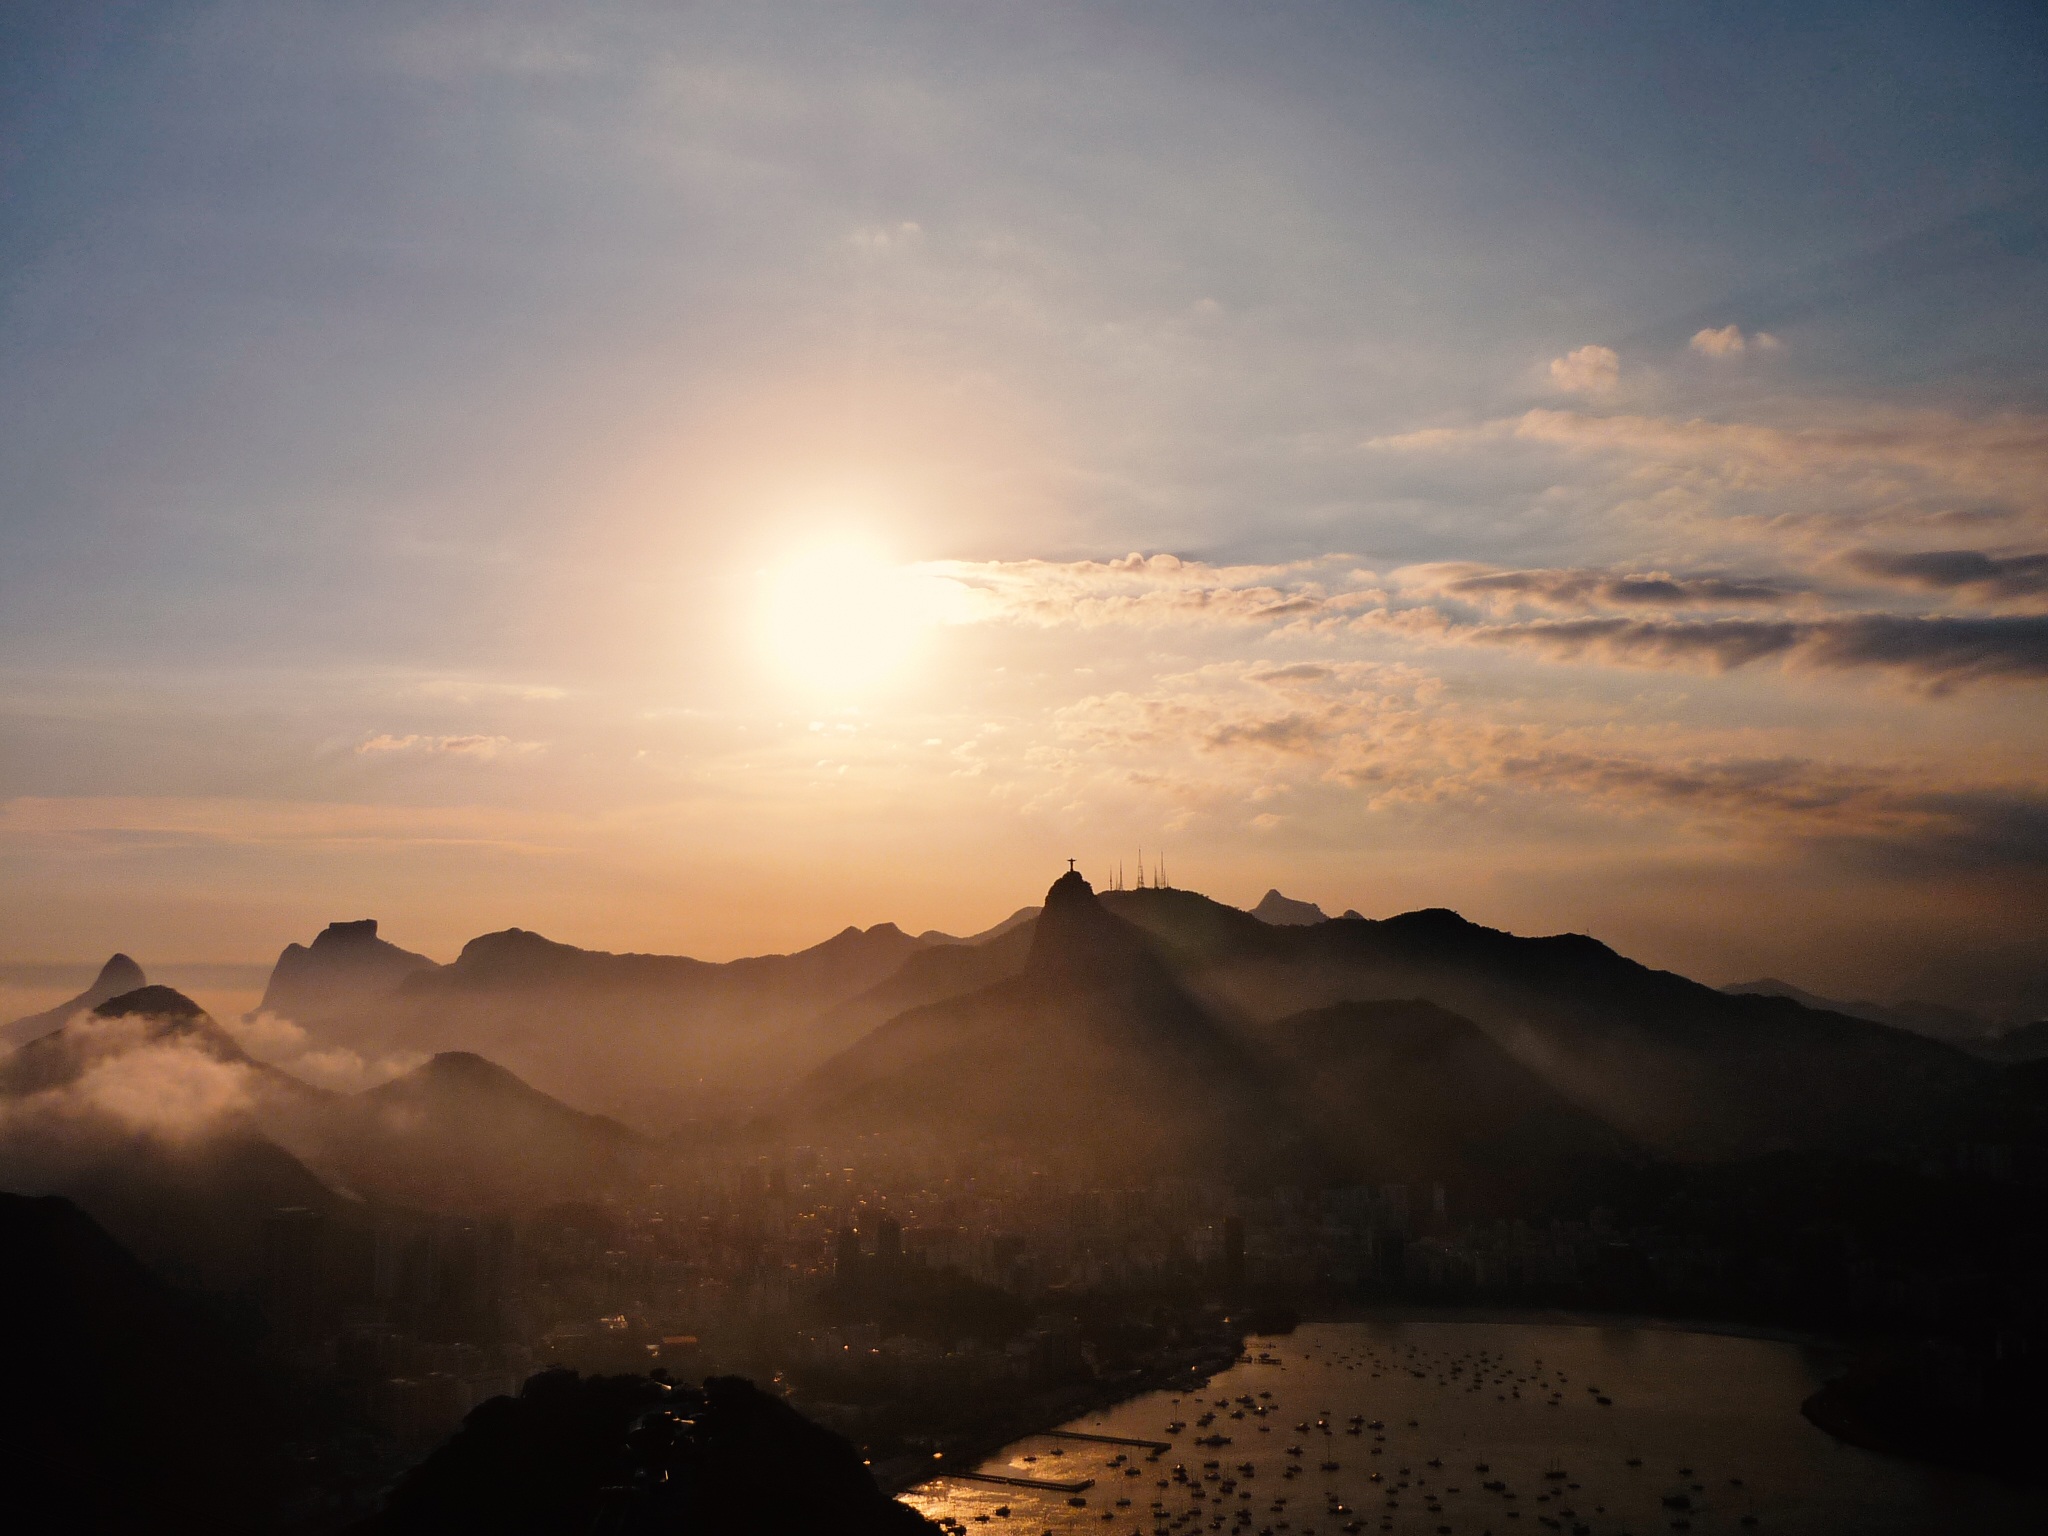
landscape, horizon, mountain, cloud, sky, sun, fog, sunrise, sunset, mist, sunlight, morning, hill, view, dawn, atmosphere, mountain range, dusk, evening, haze, rio de janeiro, outlook, rio, beautiful, brazil, mood, abendstimmung, sunbeam, stunning, afterglow, summer evening, atmospheric phenomenon, mountainous landforms